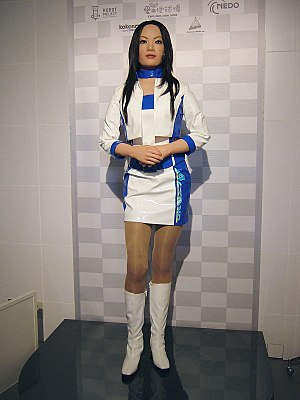
Teknoseksuel
En actroid fremvist på Expo Aichi 2005 i Japan
Teknoseksuel er en person, der ønsker at dyrke sex med en Androide.